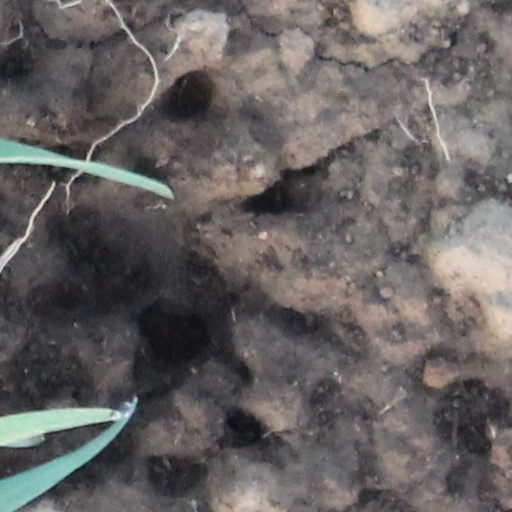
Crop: wheat